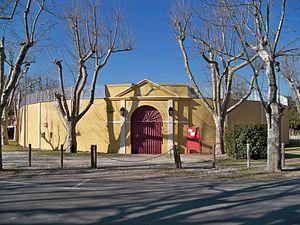
Arènes de Salin de Giraud